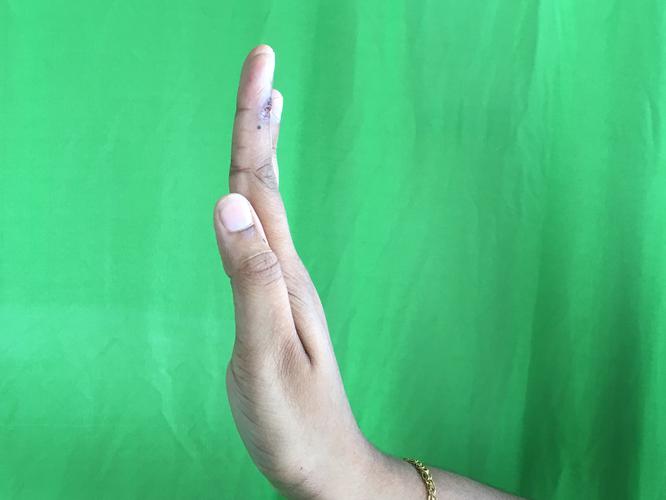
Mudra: Pathaka
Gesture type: single_hand